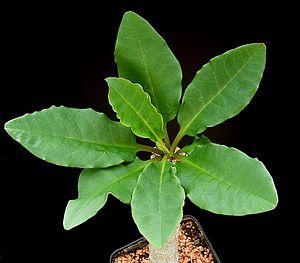
La liste des espèces du genre Euphorbia comprend plus de 2000 noms d'espèces acceptées, ce qui fait de ce genre de loin le plus important de la famille des Euphorbiaceae, devant le genre Croton et le place au quatrième rang des plus grands genres d'Angiospermes, derrière les genres Astragalus, Bulbophyllum et Psychotria. Selon la base de données The Plant List, 5661 espèces rattachées au genre Euphorbia ont été décrites, mais seuls 2046 épithètes désignent des espèces acceptées, tandis que 3522 sont considérées comme des synonymes, et 93 comme mal appliquées.